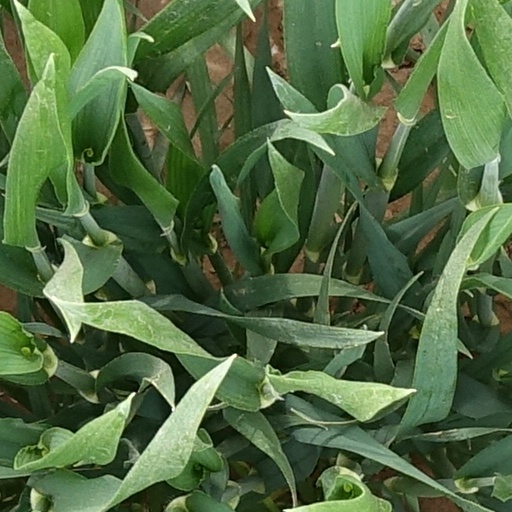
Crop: wheat